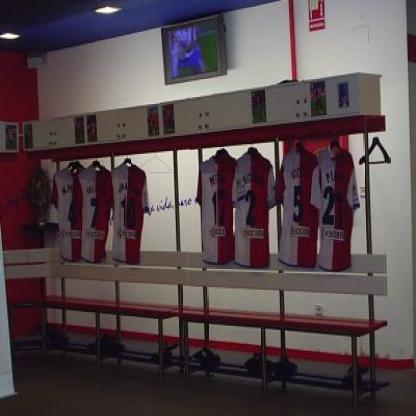
Scene: Indoor